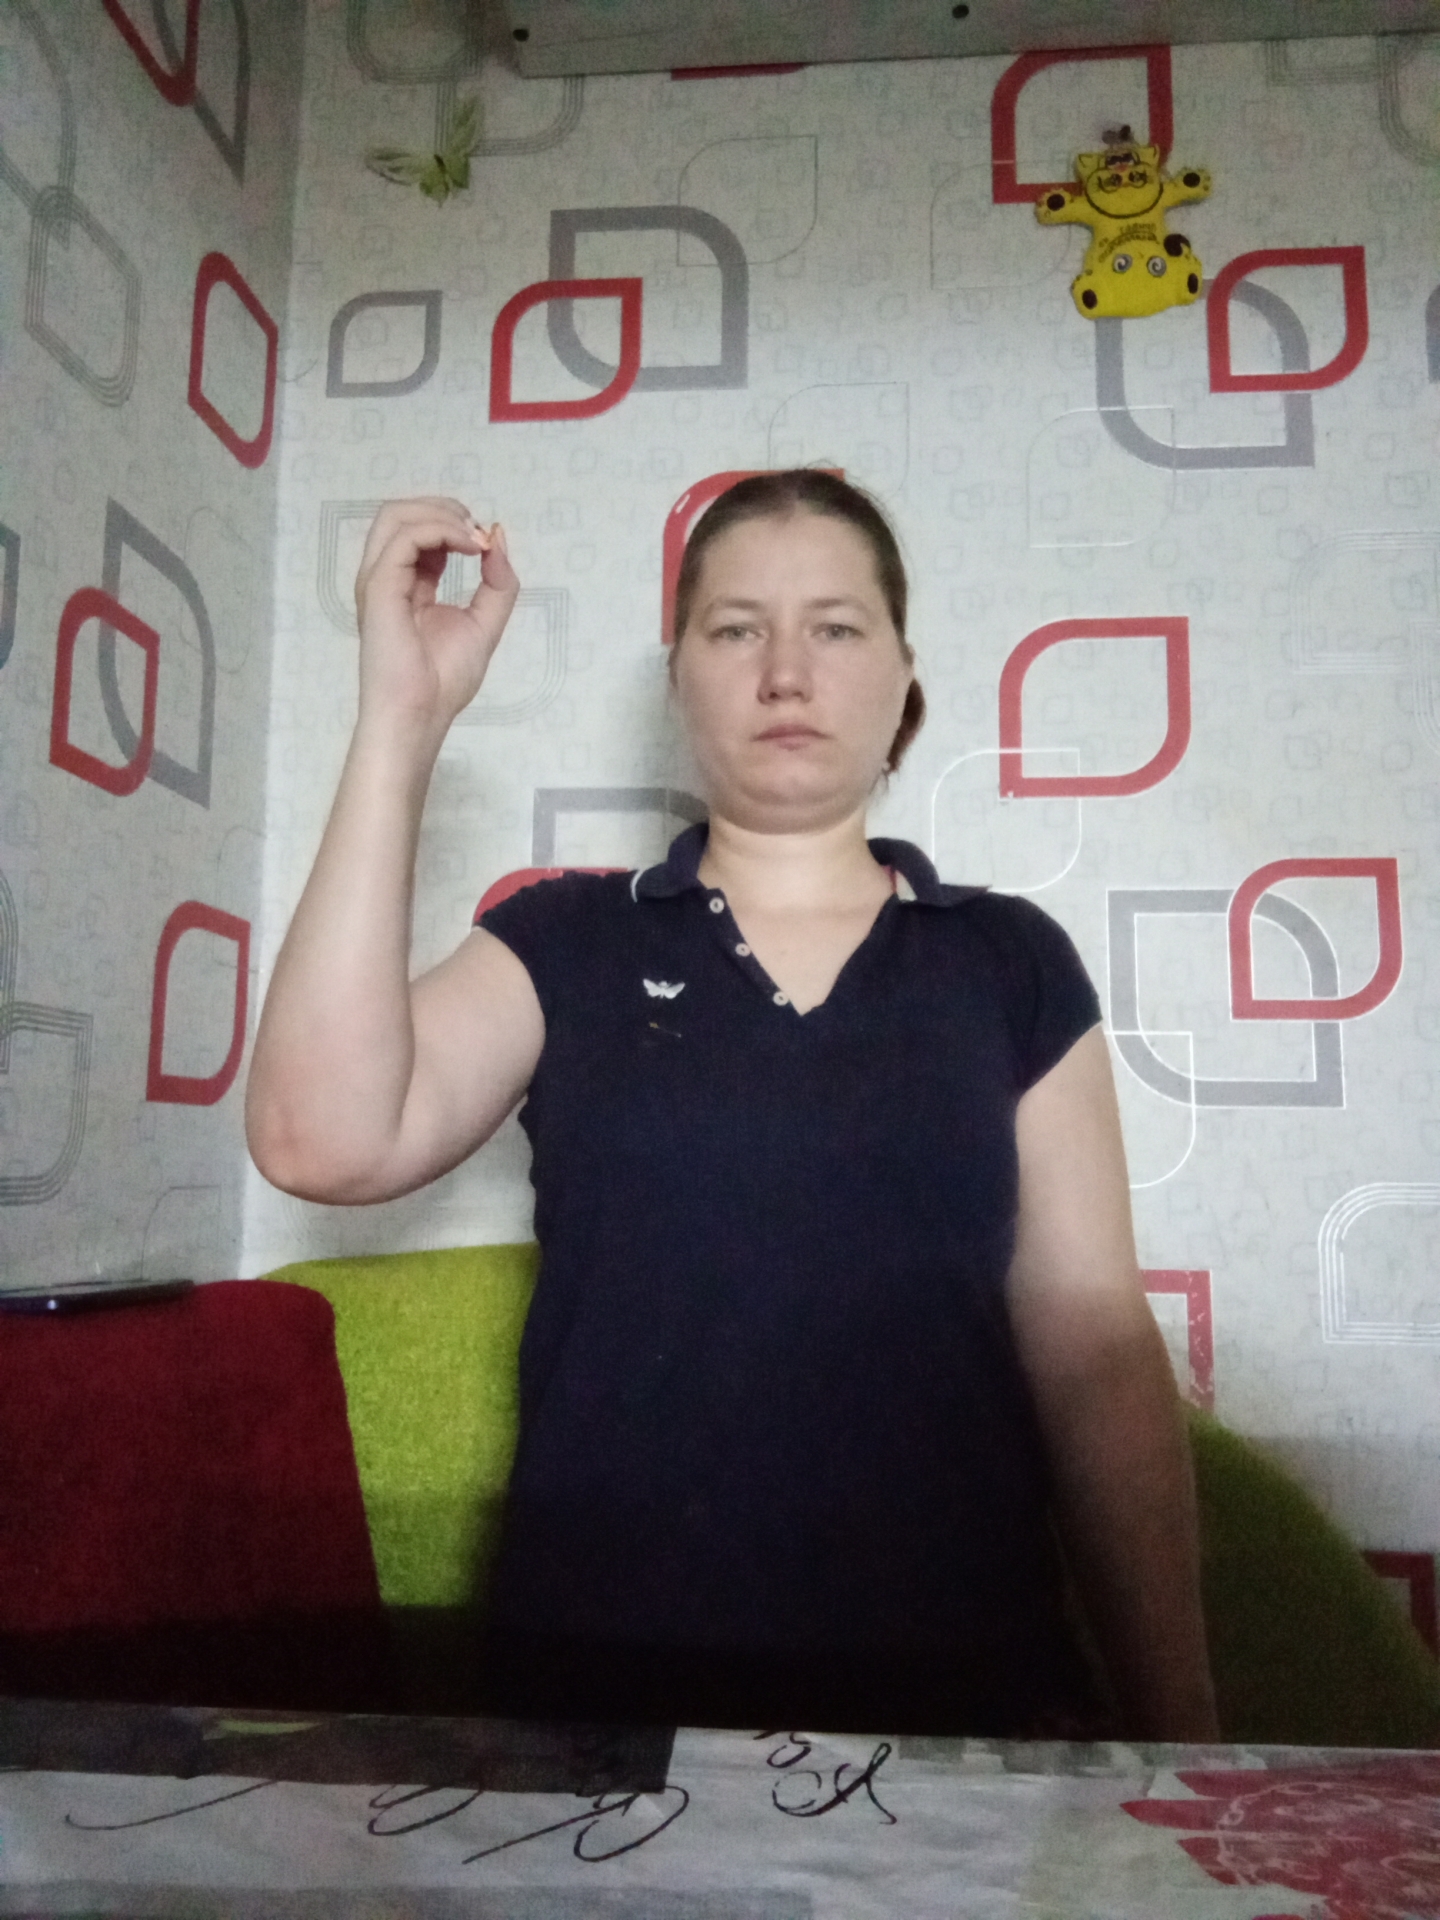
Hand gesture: grip